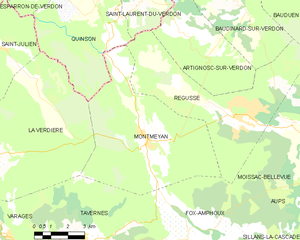
Carte des communes françaises Montmeyan